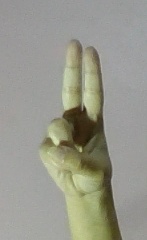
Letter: taa